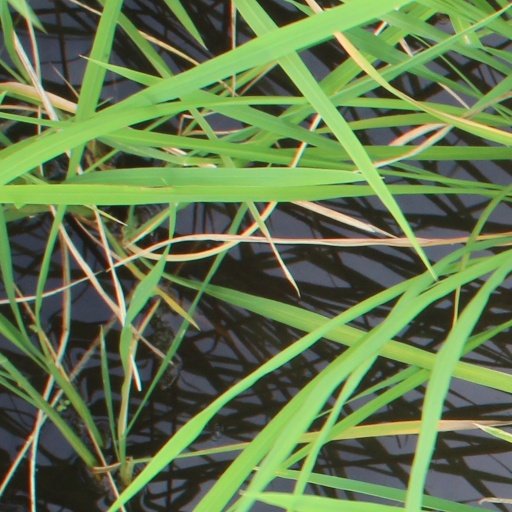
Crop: rice